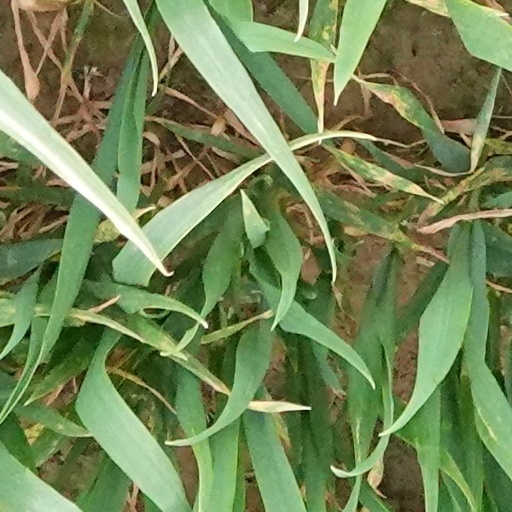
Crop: wheat